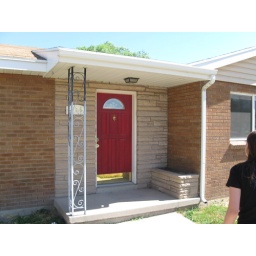
Front door. Aunt Pammie's perfect pansies could eventually be seen in that flower bed to the right of the door.